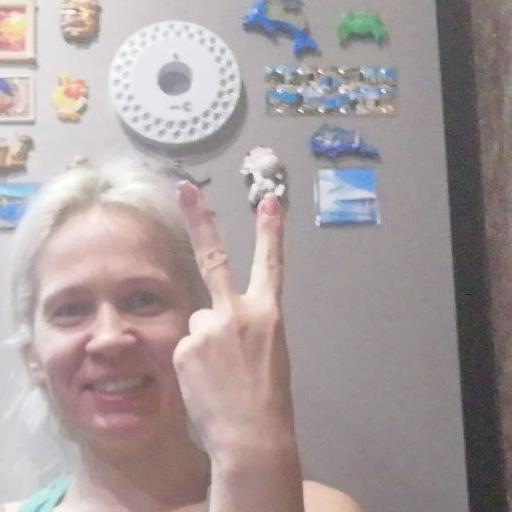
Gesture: peace_inverted